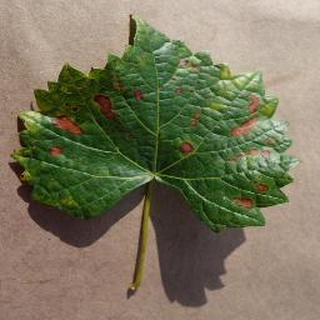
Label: grape_esca_black_measles